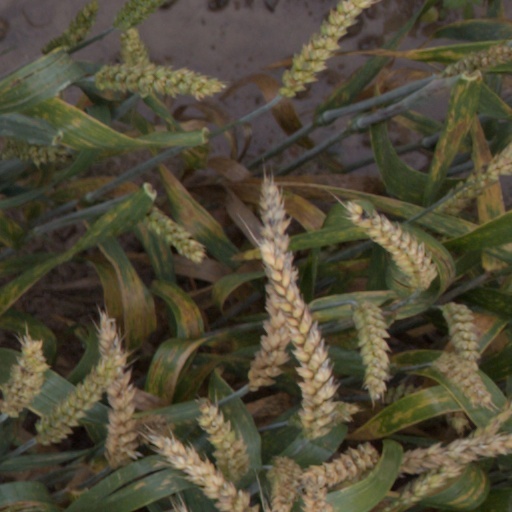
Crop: wheat